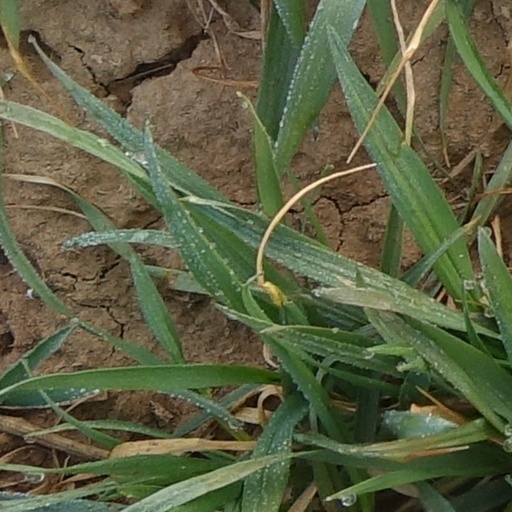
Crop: wheat